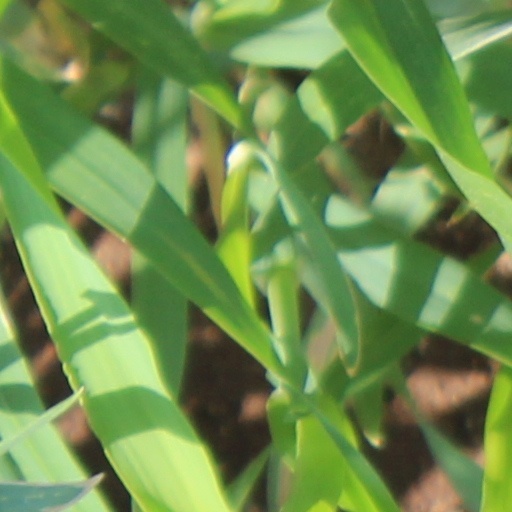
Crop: wheat